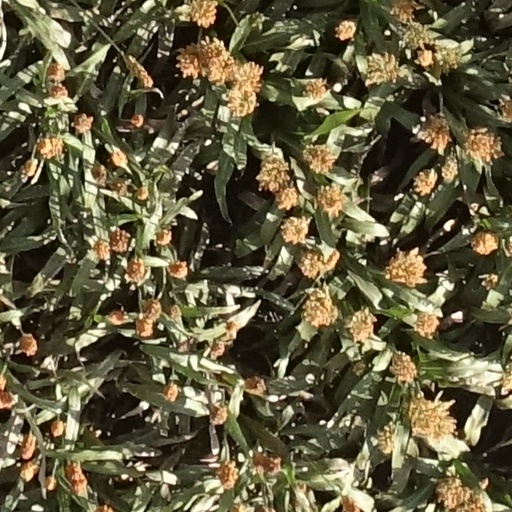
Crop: sorghum